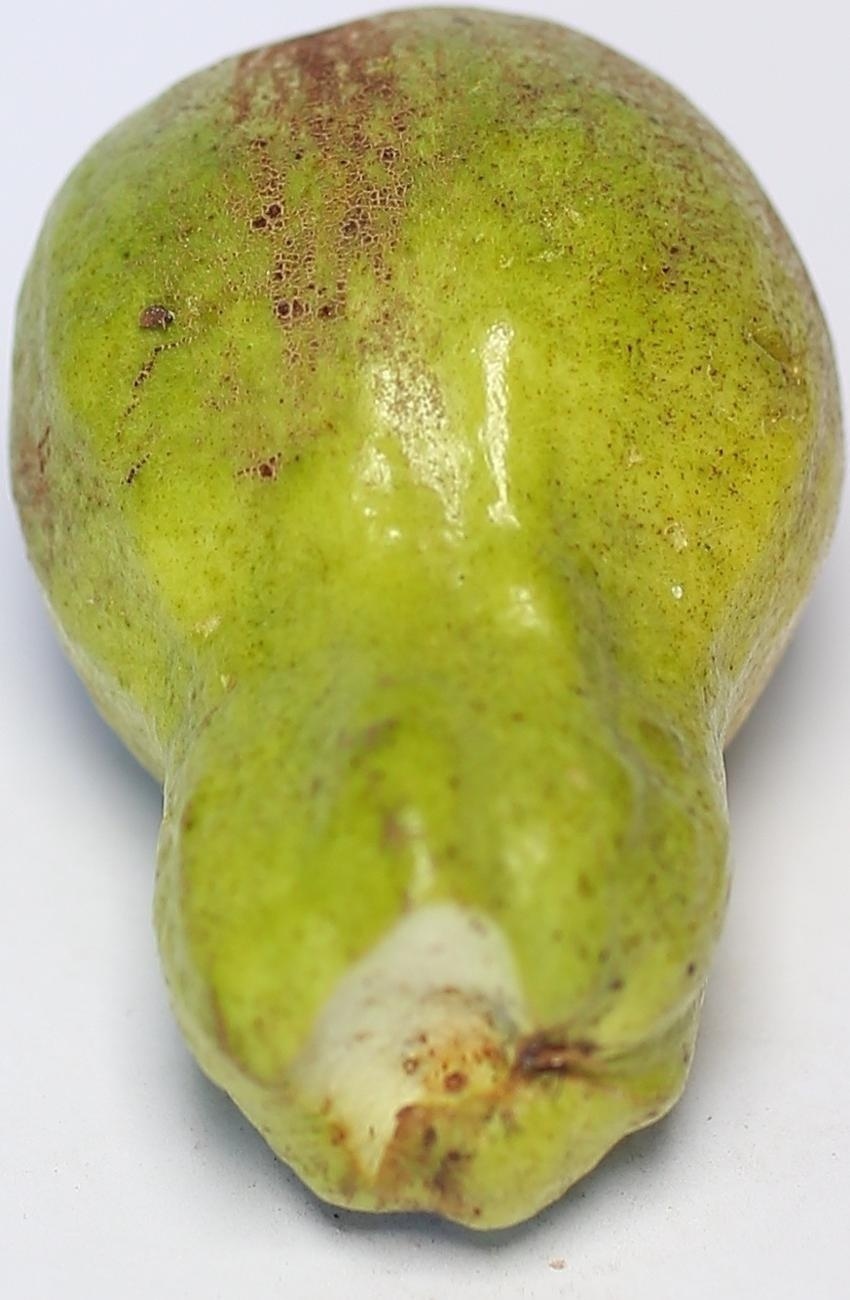
Maturity: mature-green
Variety: local-sindhi